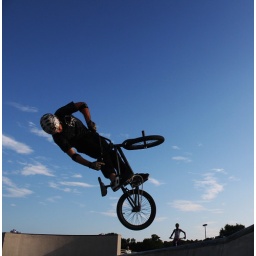
Jesse's game, airborne bmx stunt against blue sky at the Jonathan Hatcher Skatepark